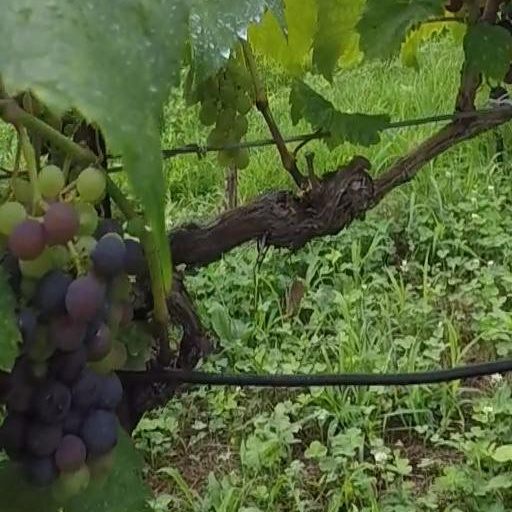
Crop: grape